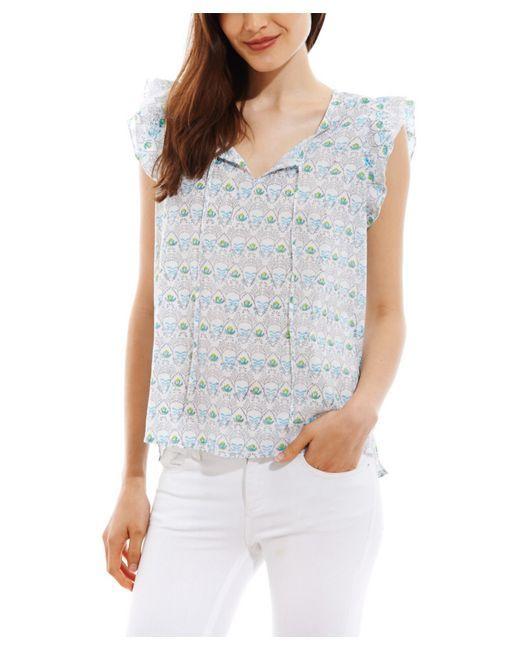
Blaue ärmellose Bluse ärmellos für Damen